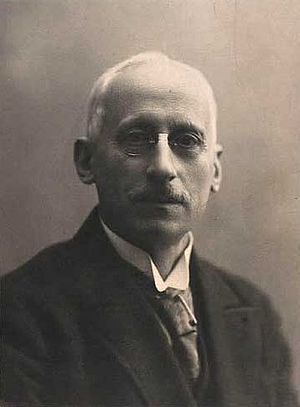
Ove Krak
Ove Krak
Ove Krak (1862-1923), dansk læge og vejviserudgiver, grundlægger af Kraks Blå Bog
Ove Holger Krak var en dansk læge. Han overtog udgivelsen af Kraks Vejviser i 1898 efter sin far og påbegyndte i 1910 udgivelsen af Kraks Blå Bog med Hjalmar Gammelgaard som medarbejder.